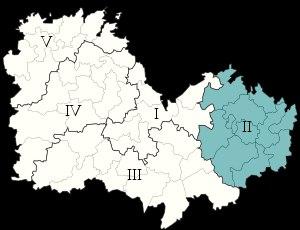
La deuxième circonscription des Côtes-d'Armor est l'une des cinq circonscriptions législatives françaises que compte le département des Côtes-d'Armor situé en région Bretagne.